CrcZ

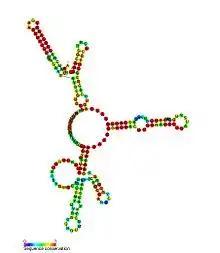
Predicted secondary structure and sequence conservation of CrcZ

CrcZ is a small RNA found in Pseudomonas bacteria, which acts as a global regulator of carbon catabolite repression. In P. aeruginosa, CrcZ is responsible for sequestering the protein Crc. Crc is an RNA-binding global regulator, which acts by inhibiting the translation of the transcriptional regulator AlkS.